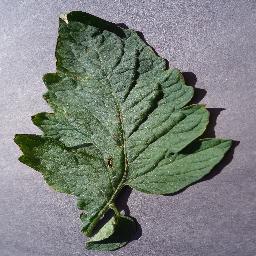
Label: Tomato___Target_Spot